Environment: real
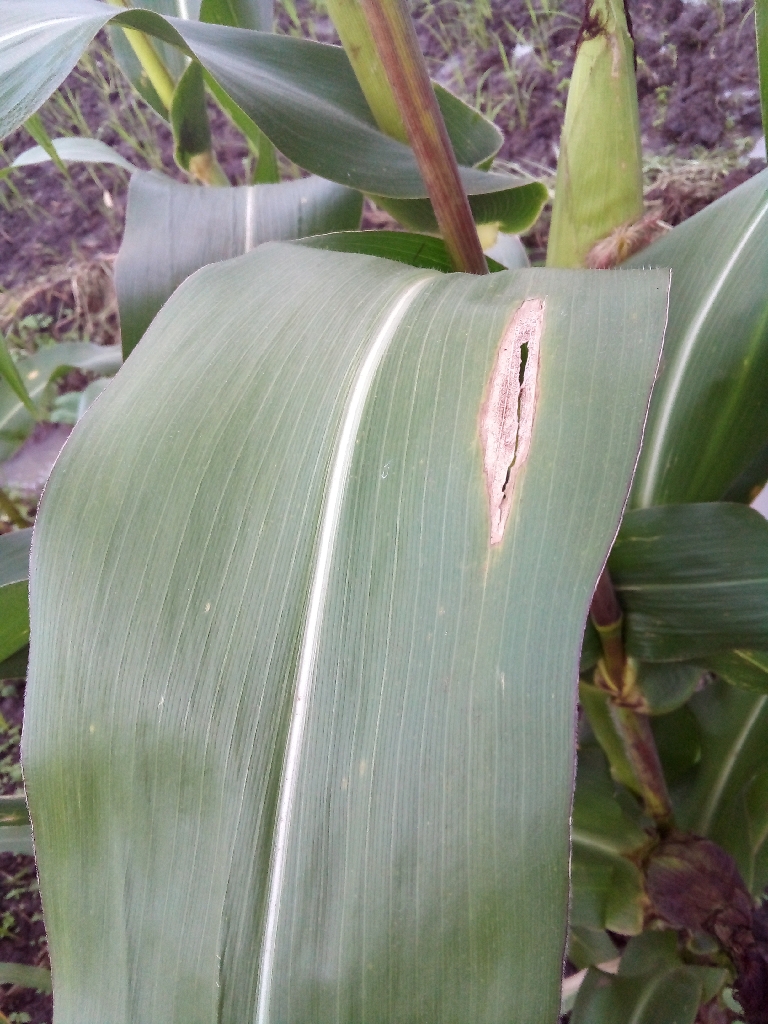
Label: northern_corn_leaf_blight